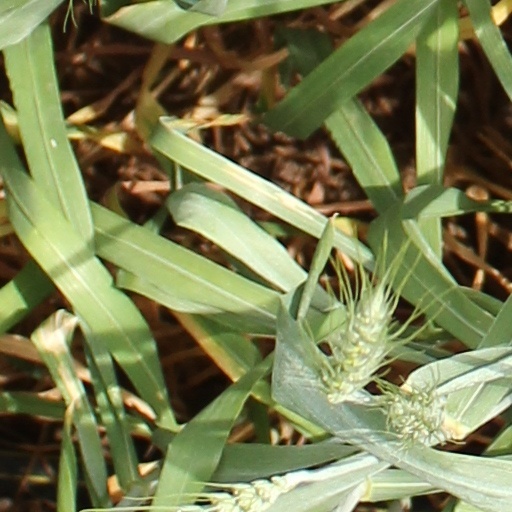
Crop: wheat